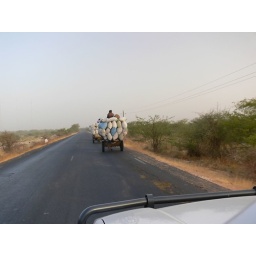
These horse carts were just on the outskirts of Saint-Louis hauling feed for animals in town no doubt.